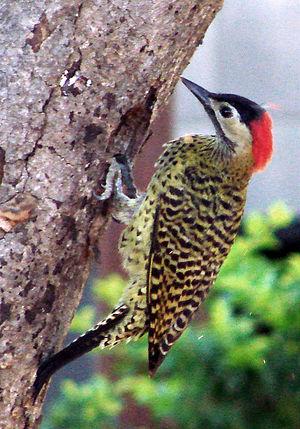
Un arbre creux, appelé aussi arbre à cavités, est un arbre, souvent âgé, vivant ou mort, dans lequel une cavité s'est formée dans le tronc ou les branches.